Cordite

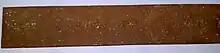
A stick of cordite from World War II

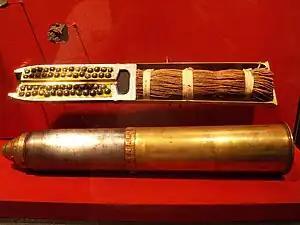
A sectioned British 18-pounder field gun shrapnel round, World War I, with bound string to simulate the appearance of the original cordite propellant

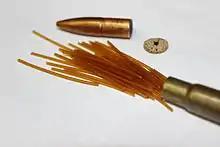
Close-up of cordite filaments in a .303 British rifle cartridge (manufactured in 1964)

Cordite is a family of smokeless propellants developed and produced in Britain since 1889 to replace black powder as a military firearm propellant. Like modern gunpowder, cordite is classified as a low explosive because of its slow burning rates and consequently low brisance. These produce a subsonic deflagration wave rather than the supersonic detonation wave produced by brisants, or high explosives. The hot gases produced by burning gunpowder or cordite generate sufficient pressure to propel a bullet or shell to its target, but not so quickly as to routinely destroy the barrel of the gun.